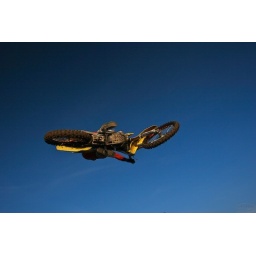
Flying high in the blue sky